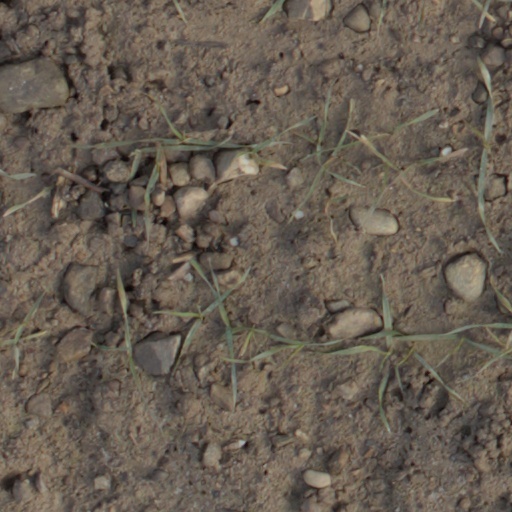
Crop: wheat